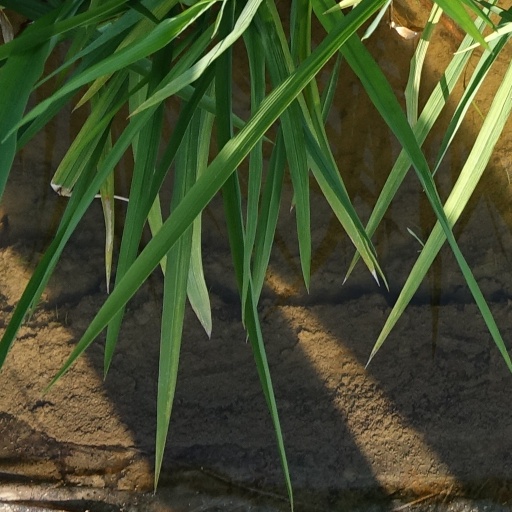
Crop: rice